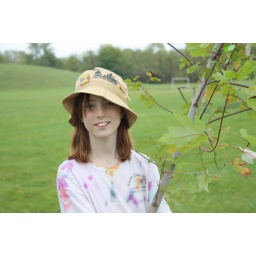
The Girl Scouts of America helped MSUFCU in their effort to plant 57 trees in East Lansing!